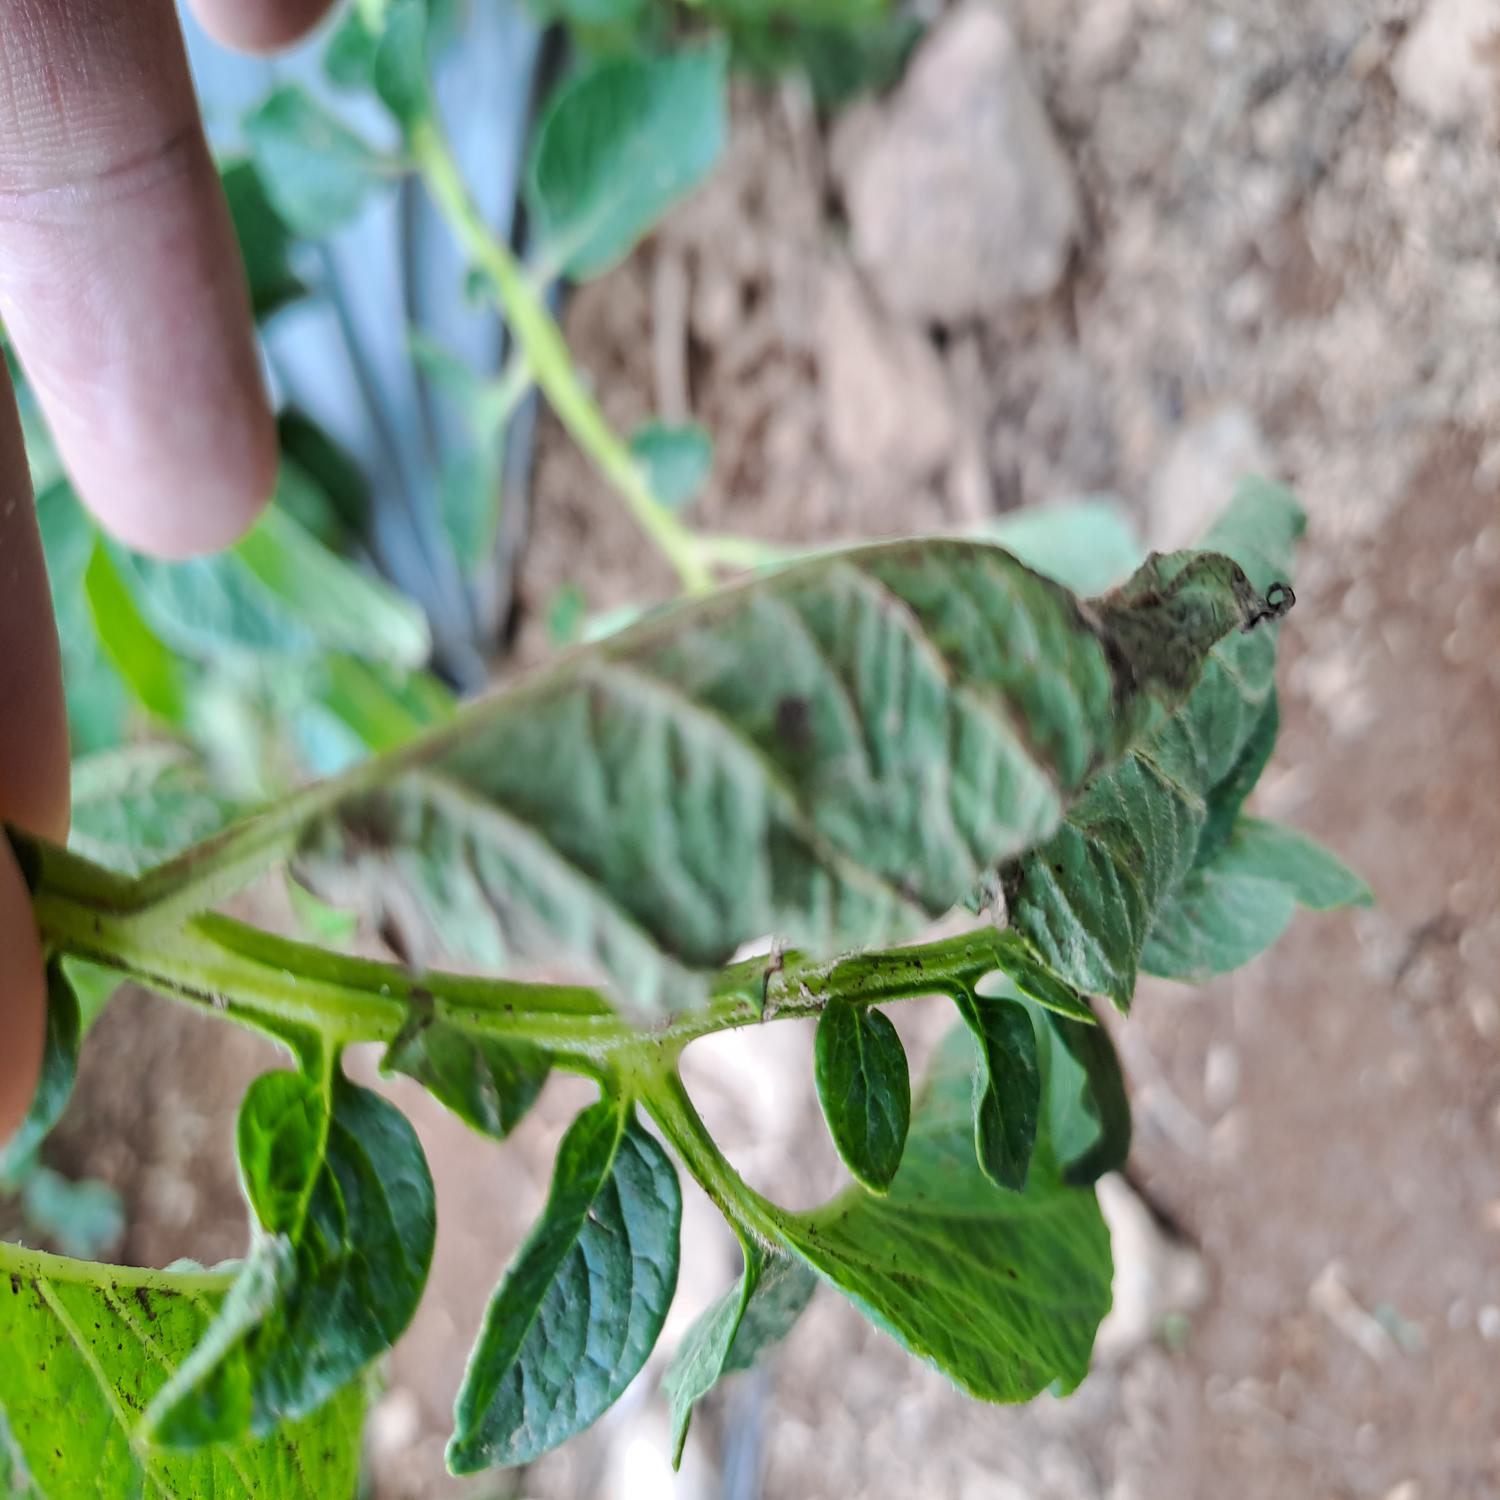
Etiqueta: Pudricion_Parda